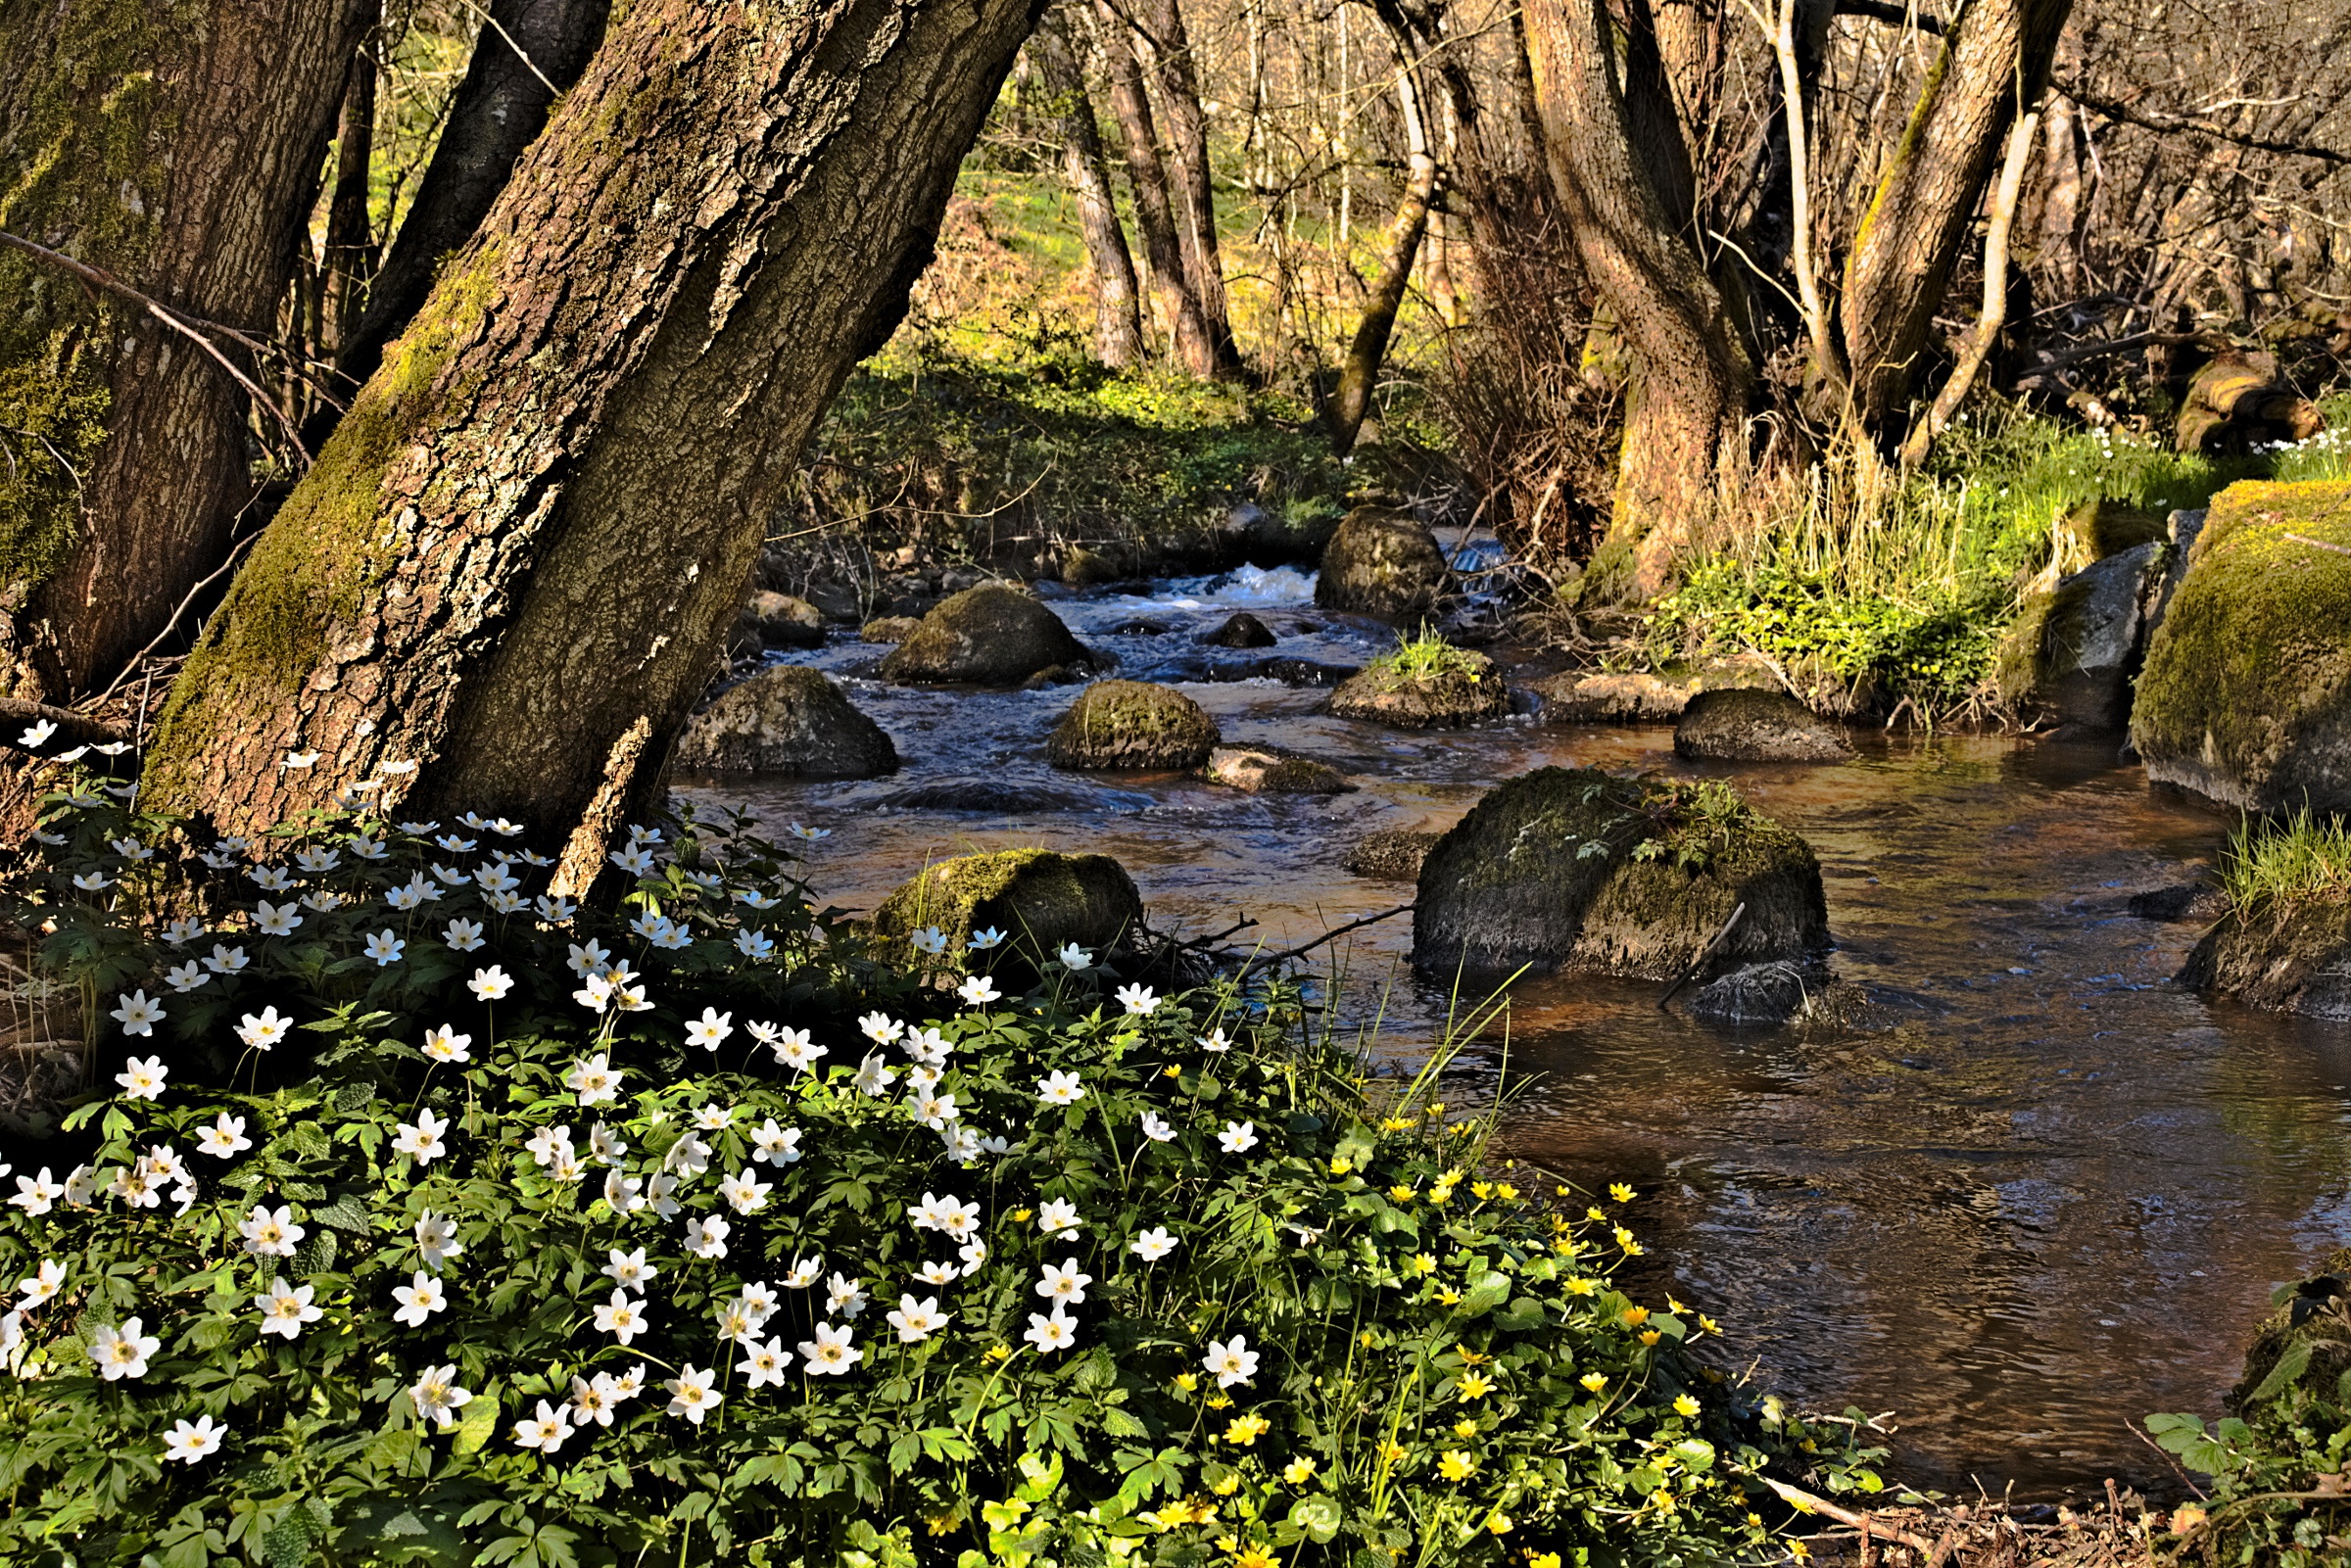
tree, water, nature, forest, creek, wilderness, leaf, flower, river, pond, wildlife, stream, jungle, autumn, flora, body of water, flowers, current, rocks, vegetation, rainforest, wetland, torrent, woodland, habitat, water feature, ecosystem, watercourse, water courses, morvan, natural environment, geographical feature, ni vre, narvau gorge